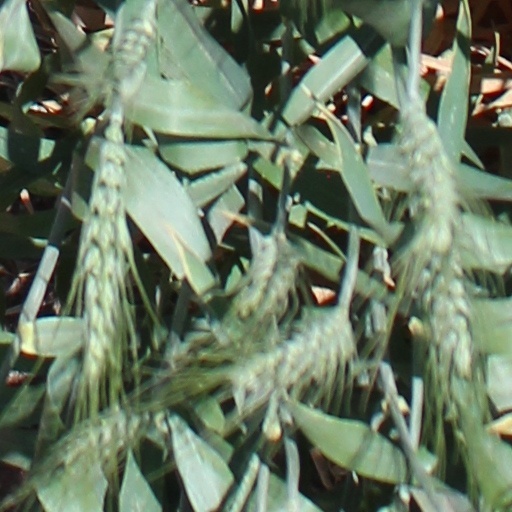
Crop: wheat